Samuel Chidley

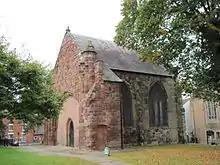
Remains of old St Chad's, Shrewsbury. The present church, on a different site, was built after the medieval building collapsed in 1788.

The Burgess Roll records Samuel himself as being four years of age. Assuming this is correct, he was about two years old when his christening was recorded in the parish register of St Chad's Church, Shrewsbury on 13 April 1618: Here his father is called "Daniell Chedler:" although earlier documents record the surname with numerous spellings, Katherine and Samuel consistently used the form "Chidley" in their signatures and title pages. It has been suggested that the naming of Samuel was a deliberate allusion to the Biblical story of Hannah, who in dedicated her first child, Samuel, to God and refused the traditional purification ritual until the child was weaned. This suggests that Samuel was intended from the outset as the child who would be dedicated to God's work.